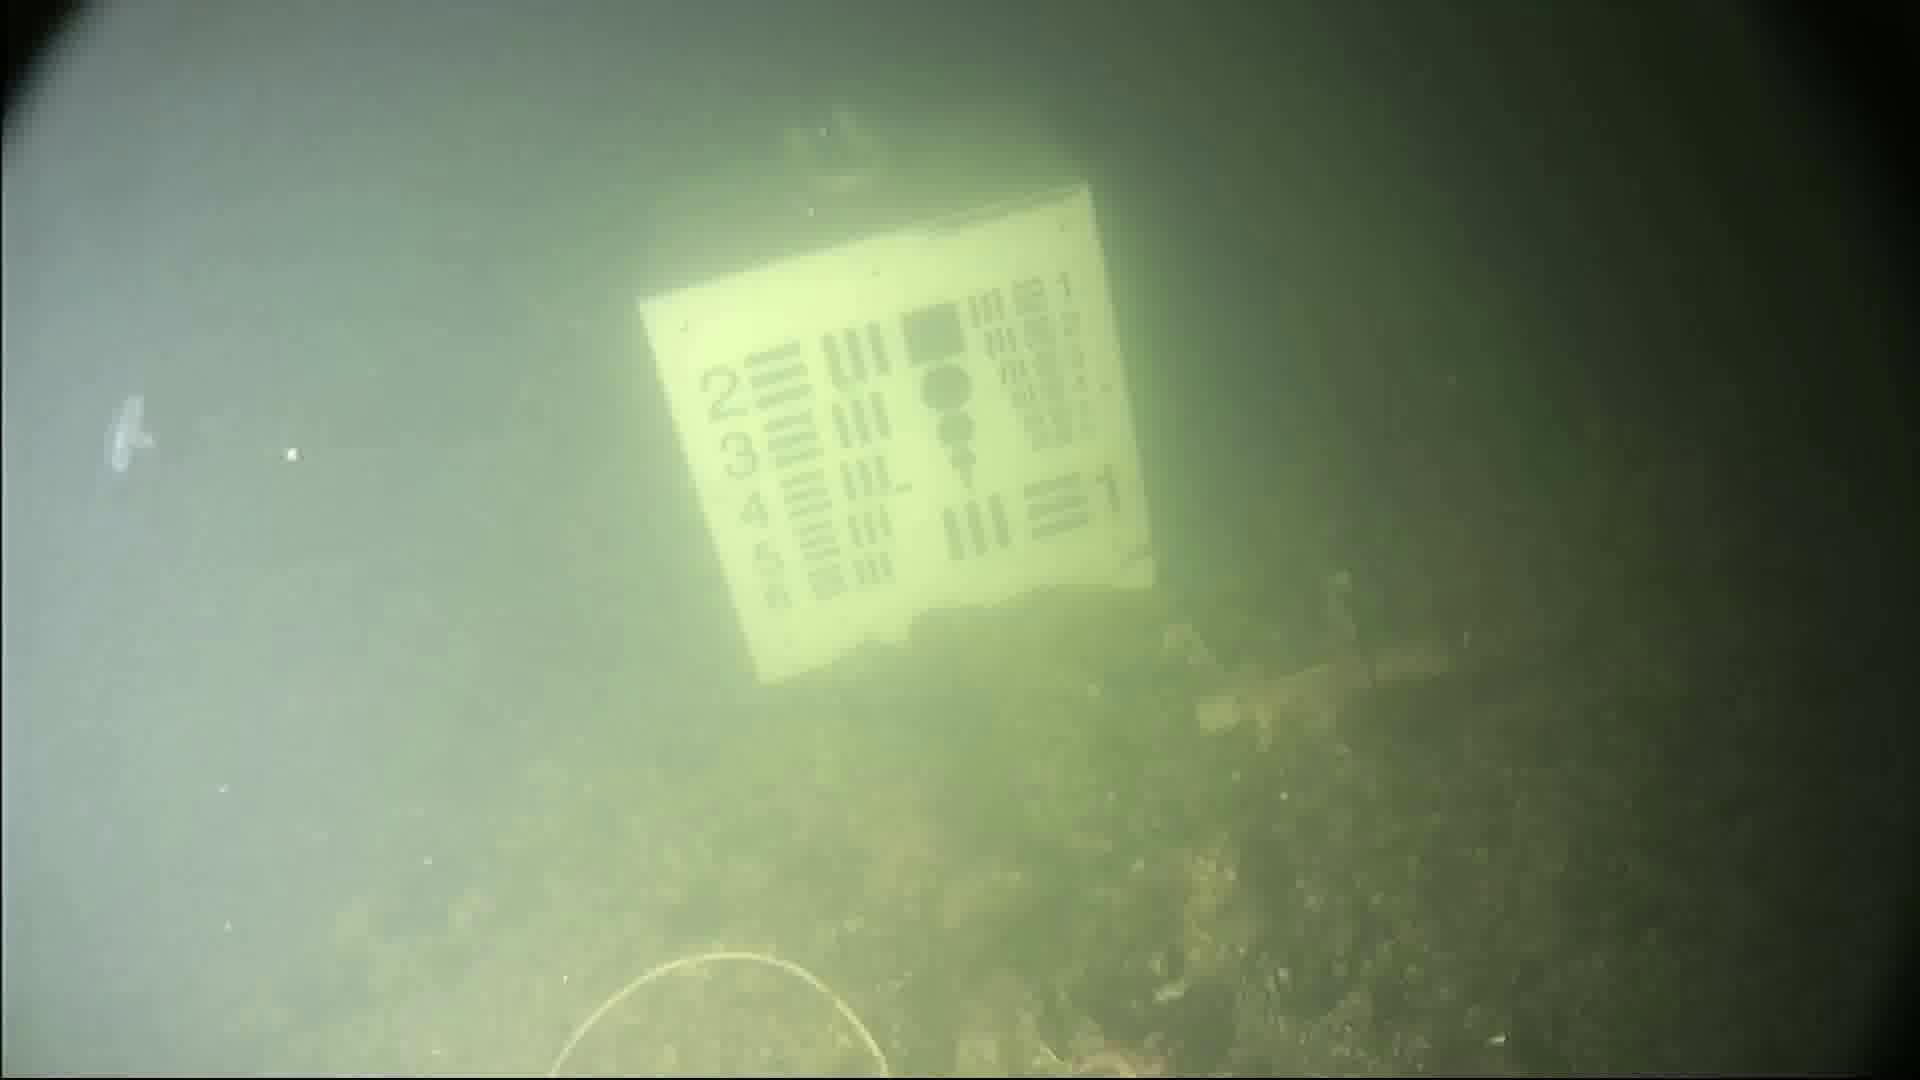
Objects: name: jellyfish